Wojciech Sadurski

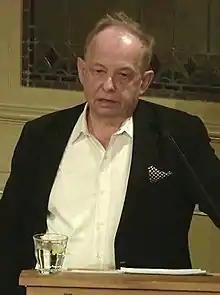
Sadurski in 2019

Wojciech Sadurski (born 5 June 1950) is a Polish and Australian scholar of constitutional law. As of 2023, he is Challis Professor in Jurisprudence at the University of Sydney and Professor in the Centre for Europe in the University of Warsaw.